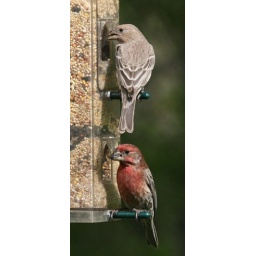
Male and female house finches at a feeder in my backyard.